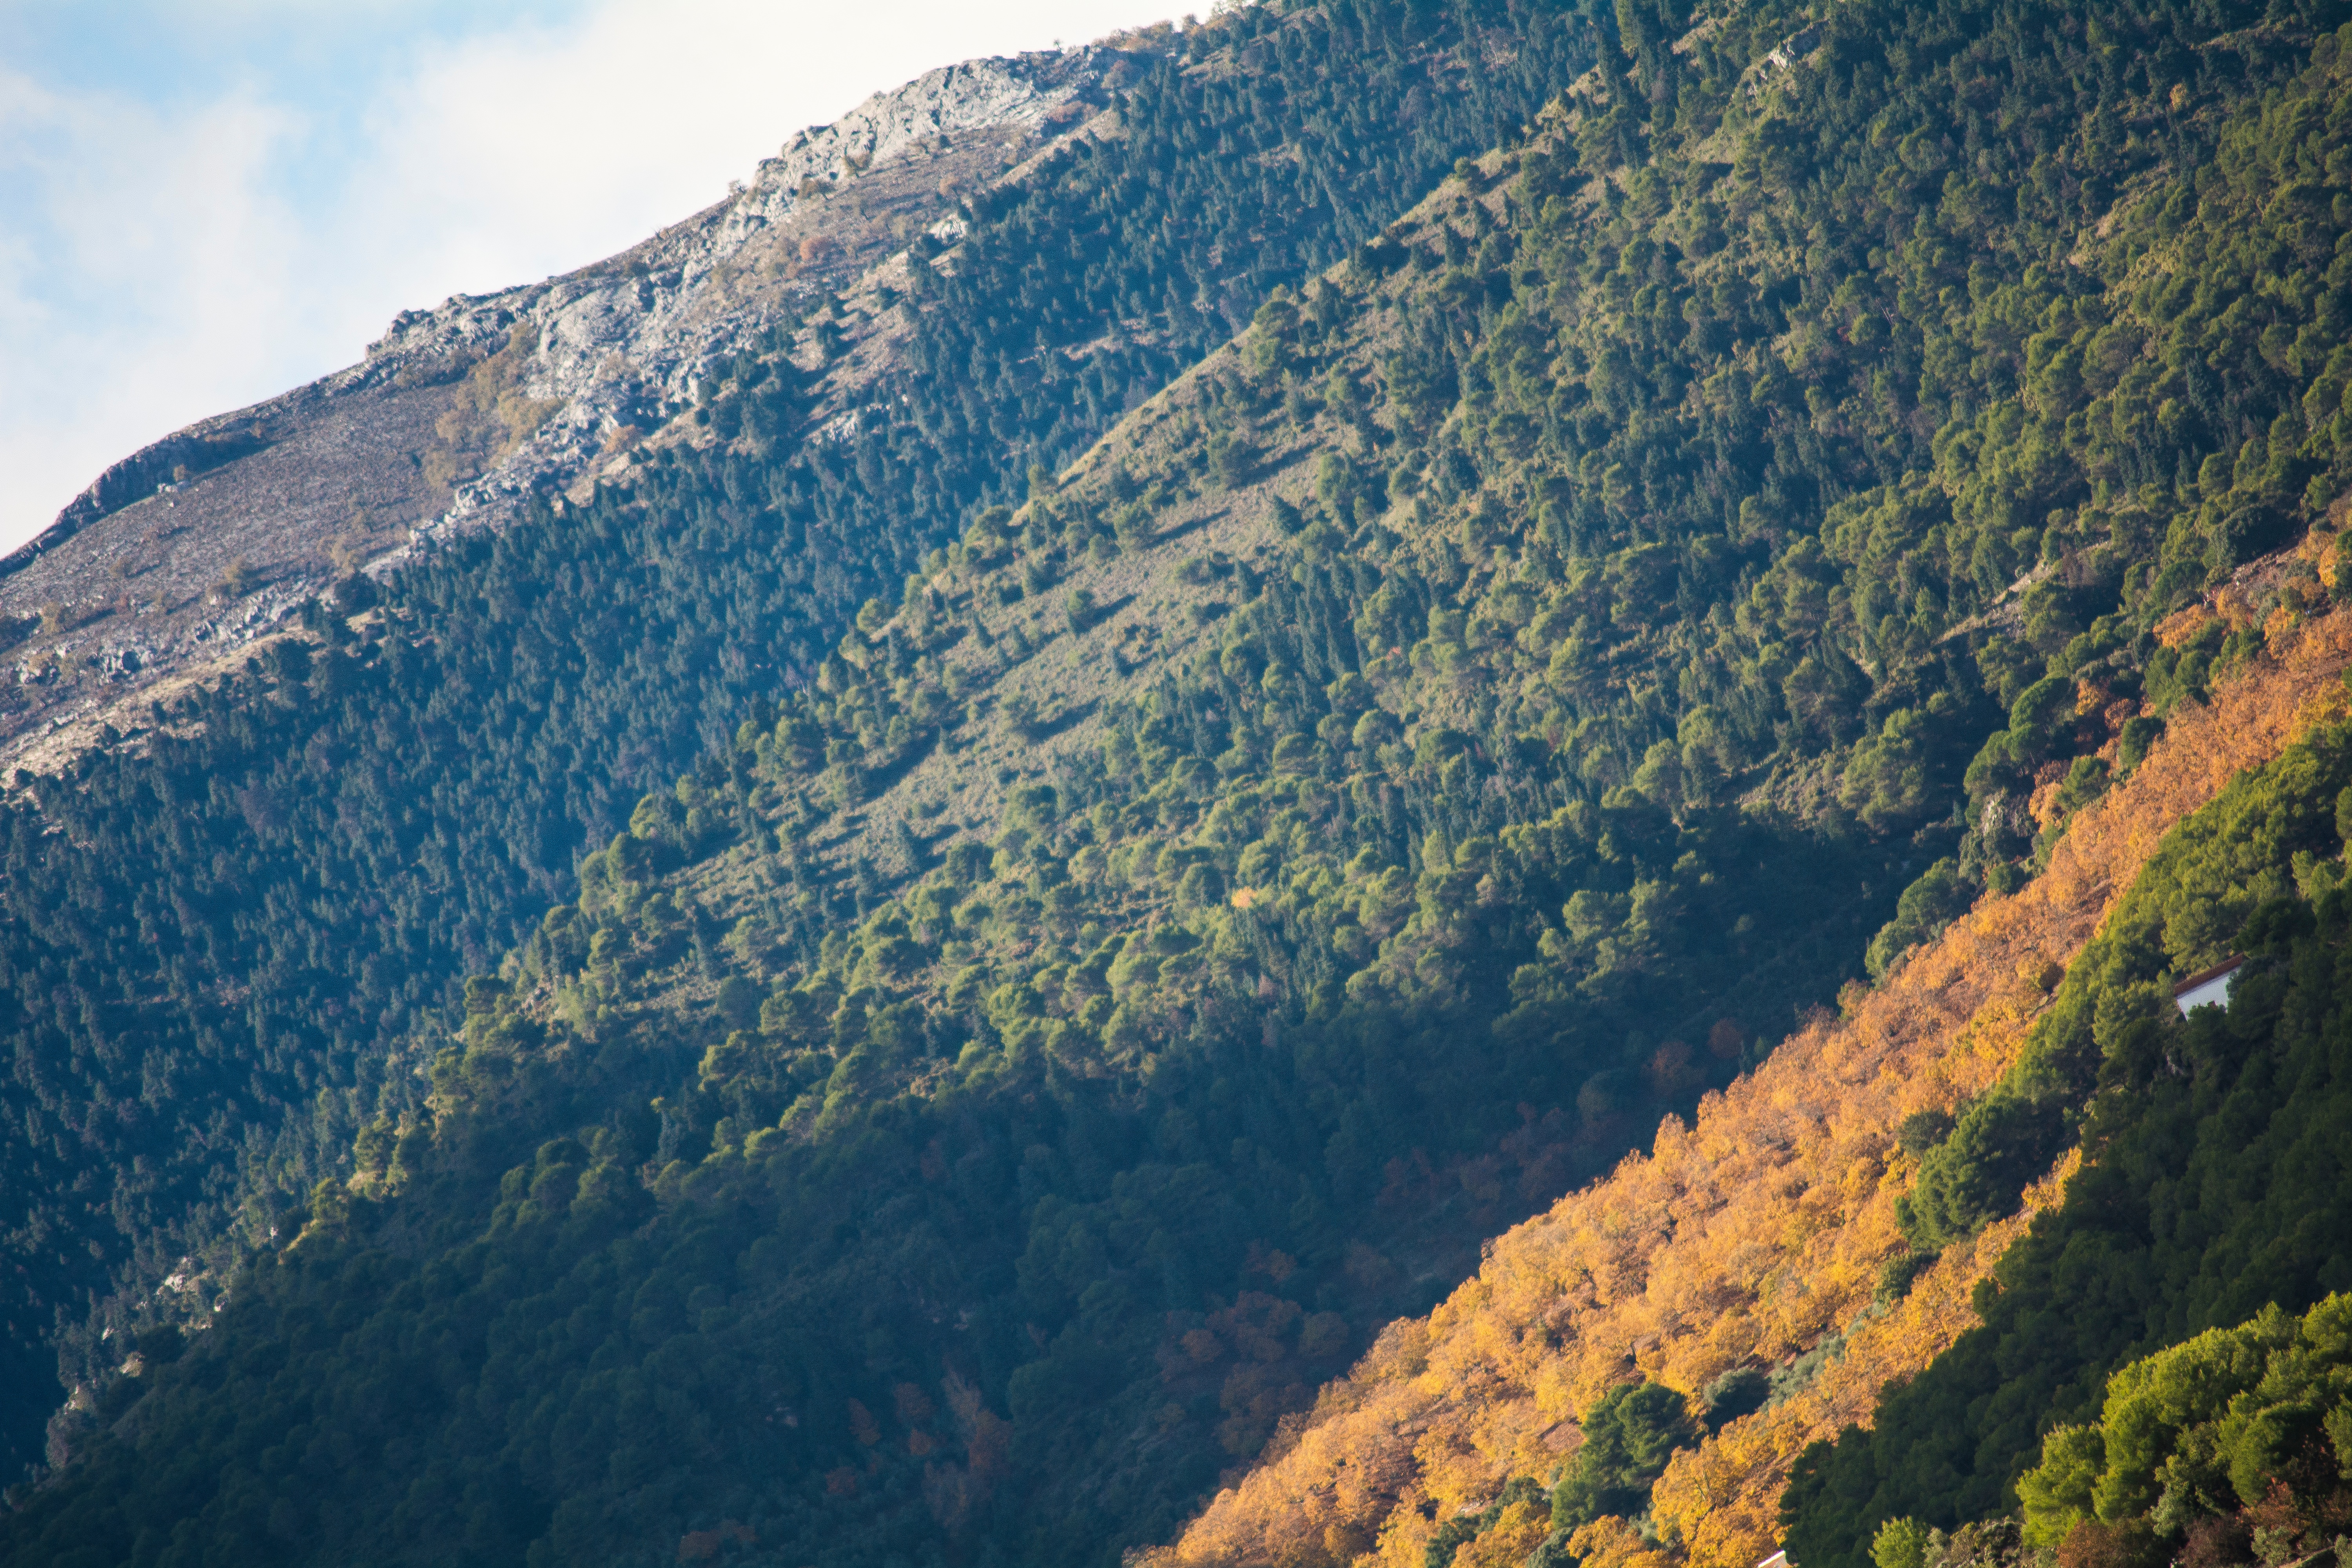
landscape, tree, nature, forest, wilderness, mountain, leaf, hill, adventure, valley, mountain range, autumn, ridge, summit, alps, plateau, landform, aerial photography, mountain pass, geographical feature, mountainous landforms